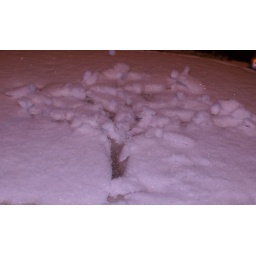
I drew a tree with my finger in the snow on the roof of my car.